David Heath (politician)

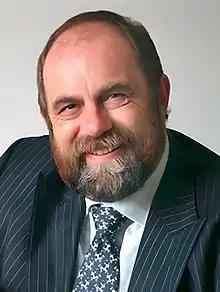
Official portrait, 2012

David William St John Heath (born 16 March 1954) is a British optometrist and Liberal Democrat politician. He was the Member of Parliament (MP) for Somerton and Frome from 1997 to 2015. He served as the Minister of State for Agriculture and Food from September 2012 to October 2013 in the Cameron–Clegg coalition government.